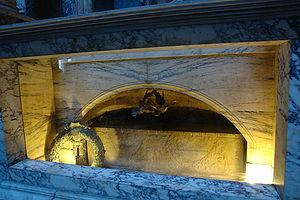
Le Panthéon de Rome est un édifice religieux antique situé sur la piazza della Rotonda (Rome), bâti sur l'ordre d'Agrippa au Iᵉʳ siècle av. J.-C. Endommagé par plusieurs incendies, il fut entièrement reconstruit sous Hadrien. À l’origine, le Panthéon était un temple dédié à toutes les divinités de la religion antique. Il fut converti en église au VIIᵉ siècle et est aujourd'hui la basilique Santa Maria ad Martyres. C’est le plus grand monument romain antique qui nous soit parvenu en état pratiquement intact, du fait de son utilisation ininterrompue jusqu'à nos jours. Il a donné son nom à un quartier de Rome.